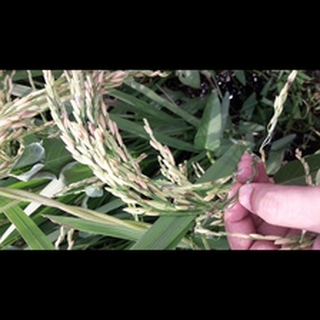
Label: diseased_rice